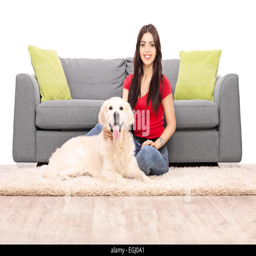
young woman sitting by a sofa with her dog isolated on white background